Leslie Scarman, Baron Scarman

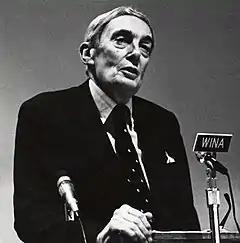

Leslie George Scarman, Baron Scarman, (29 July 1911 – 8 December 2004) was an English judge and barrister who served as a Law Lord until his retirement in 1986. He was described as an "outstanding judicial figure, entrusted with the most high-profile inquiries and marked by his integrity".